Carbon black

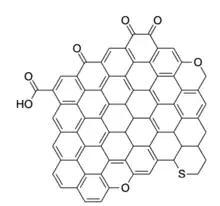
The generic structure of carbon black

Carbon black is a common conductive additive for lithium-ion batteries as the particles have small sizes and a large specific surface areas (SSA) which allow for the additive to be well distributed throughout the cathode or anode in addition to being cheap and long-lasting. Unlike graphite, which is one of the other common materials used in chargeable batteries, carbon black consists of crystal lattices that are further apart and promotes Li intercalation because it allows more pathways for lithium storage.